Parish of Babathnil

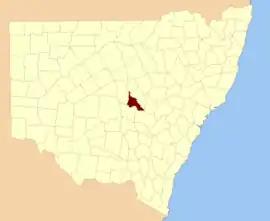
Kennedy County NSW.

Babathnil located at 32°31′54″S 147°26′04″ is acadastral parish in Kennedy County New South Wales.